Thurmond House (Siloam Springs, Arkansas)

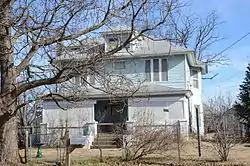

The Thurmond House is a historic house at 407 Britt in Siloam Springs, Arkansas. It is an American Foursquare wood-frame house, stories in height with a wide hip roof. It is finished in novelty siding, with distinctive corner boards topped by capitals. A single-story porch, with a concrete base and piers, extends across the width of the front facade. The second level has a small central window flanked by trios of narrow one-over-one sash; there is a hip-roof dormer in the roof. Built c. 1910, the house is typical of many Foursquare houses built around that time, but is set apart by its porch and corner boards.